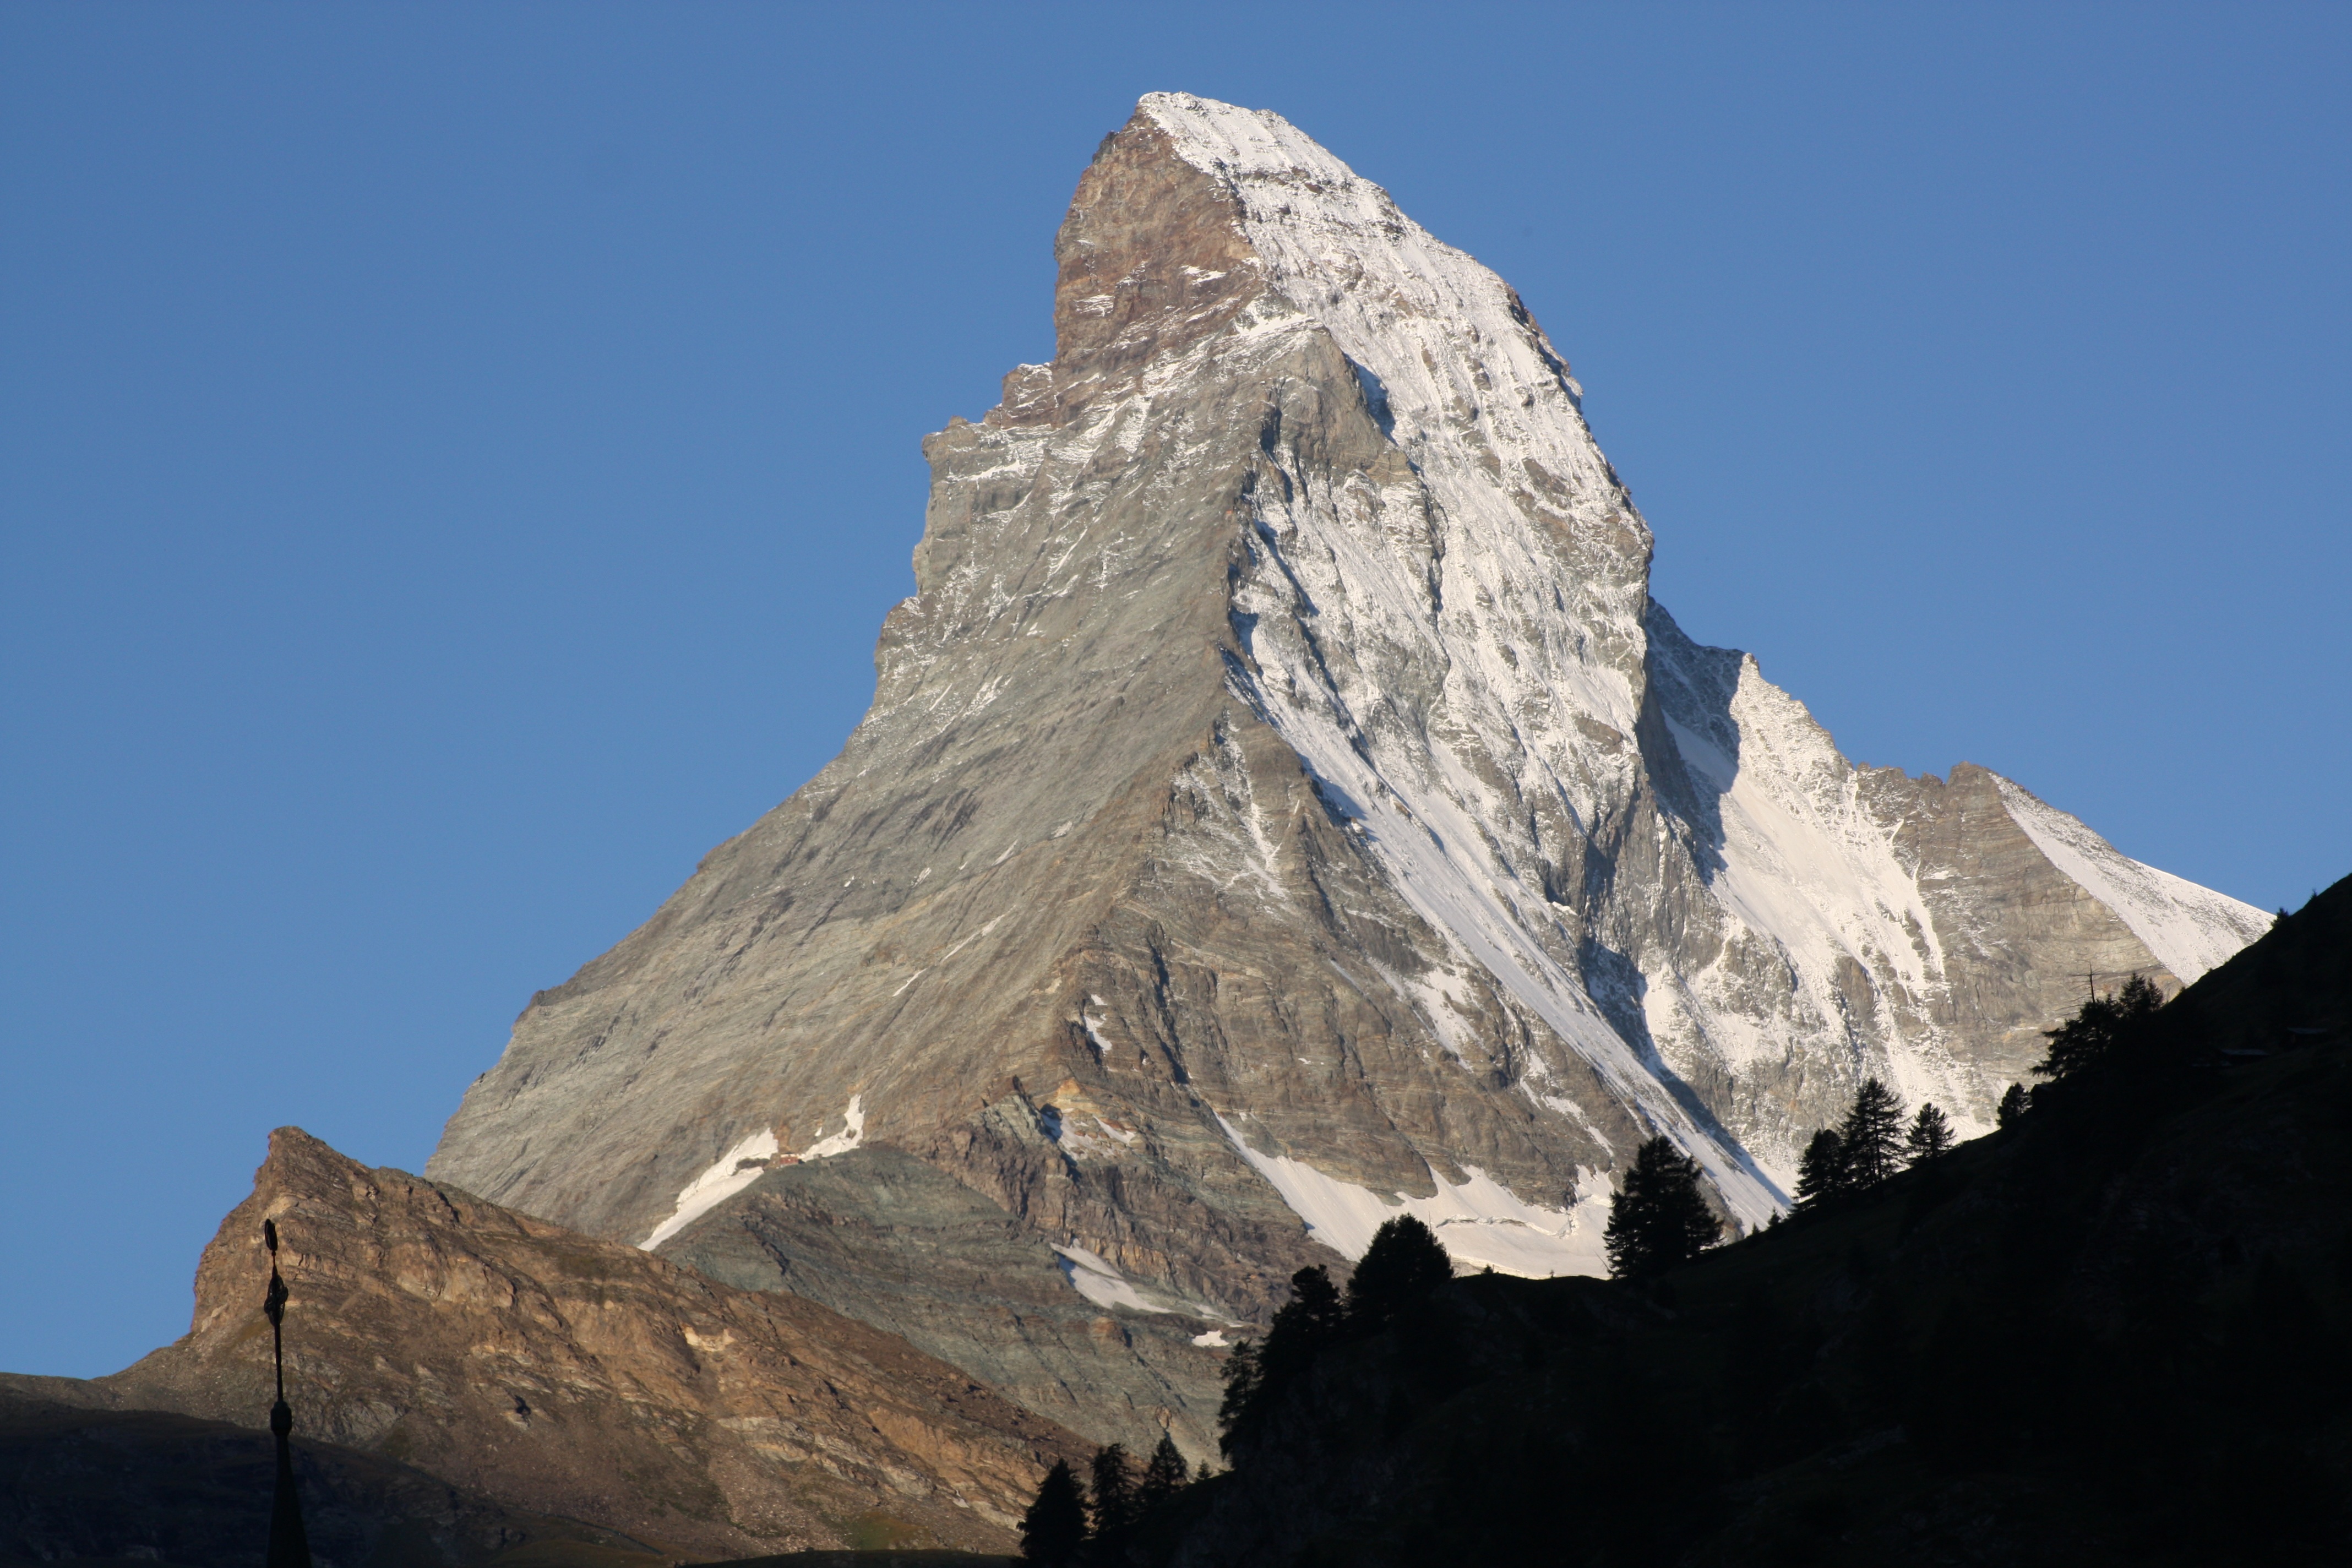
rock, mountain, adventure, valley, mountain range, formation, cliff, terrain, ridge, summit, geology, alps, badlands, plateau, landform, mountain pass, zermatt, matterhorn, geographical feature, mountainous landforms